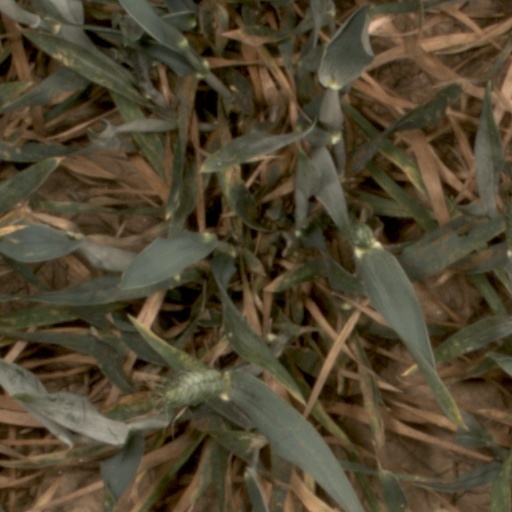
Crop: wheat